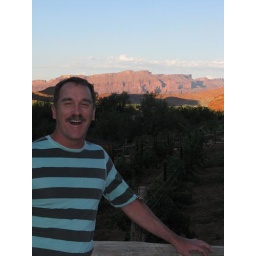
steven in striped shirt